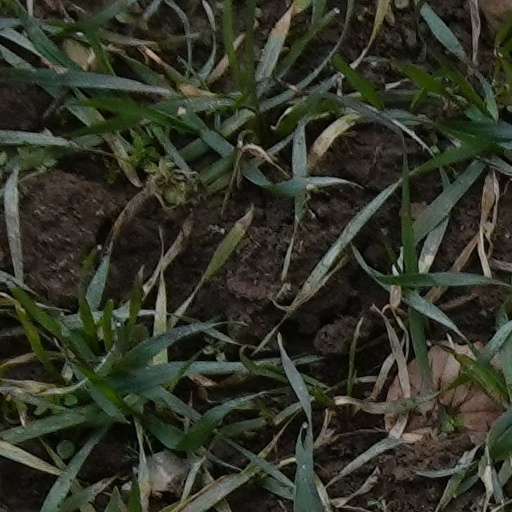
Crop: wheat